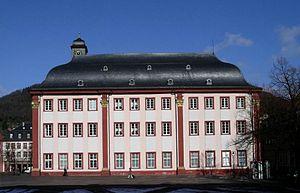
Domus Wihelmiana maintenant connu comme la Vieille Université de Heidelberg (1712-1735)
Johann Adam Breunig est un architecte baroque allemand. Après la destruction de Heidelberg en 1693, pendant la guerre de la Ligue d'Augsbourg par le général de Mélac, il participa à la reconstruction de la ville.